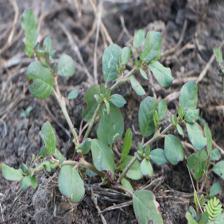
Label: BroadLeafWeed